The Great Garrick

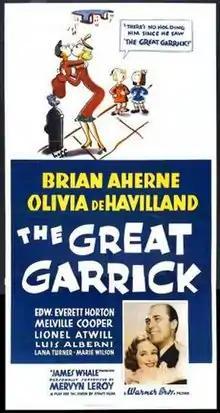
Theatrical release poster

The Great Garrick is a 1937 Warner Bros. historical comedy film starring Brian Aherne, and Olivia de Havilland. An ensemble cast includes Edward Everett Horton , Melville Cooper, Lionel Atwill, and Luis Alberni in support, and Marie Wilson and Lana Turner in credited bit parts.